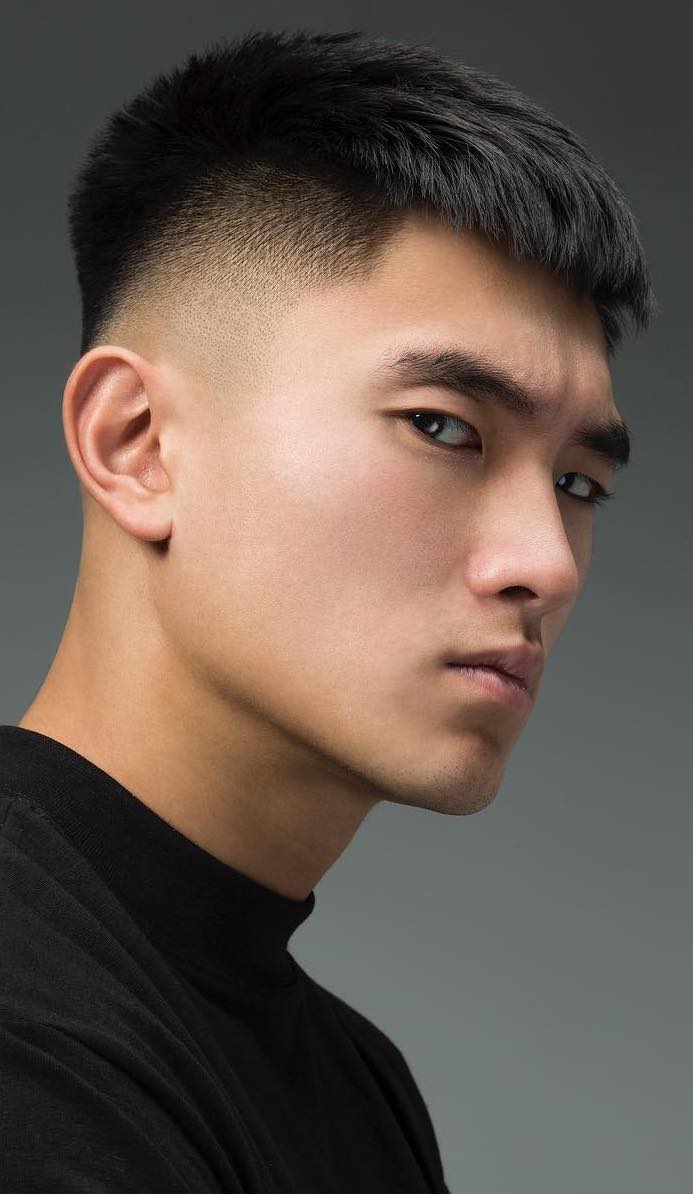
Gender: men